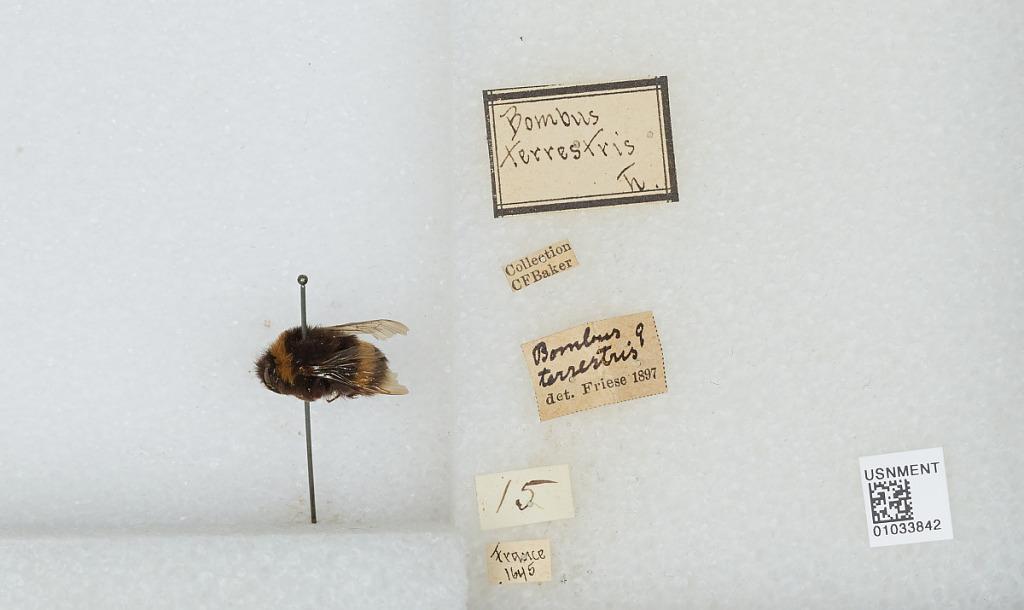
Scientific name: Bombus (Bombus) terrestris (Linnaeus)
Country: France
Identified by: Friese